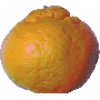
Label: Mandarine 1